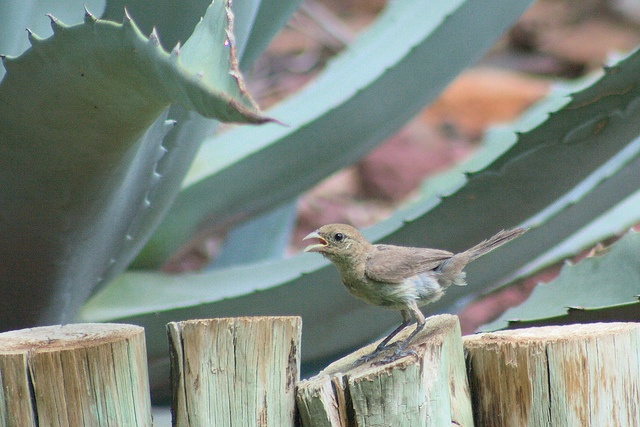
A bird perched on top of a wooden bench post.
A small bird standing on wooden poles next to plant.
A bird perched on a wooden peg ready to take flight.
A brown bird is sitting on a wood post next to a plant.
A small bird sitting on a fence next to a sharp plant.